Aminadav

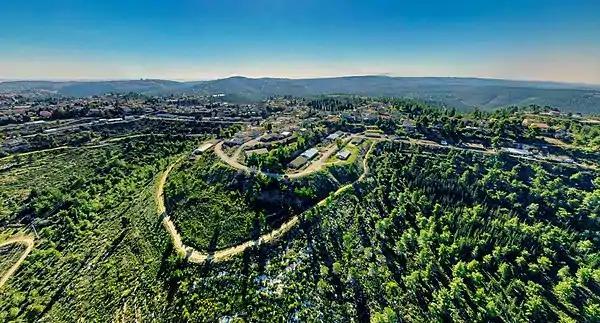

The name "Aminadav" is a combination of two Hebrew words; "Ami"- my nation, and "Nadav"- generous, giving, or volunteering; thus Aminadav translates "a generous people" and the moshav is named after the biblical figure Aminadav, who, according to the Book of Ruth (4: 18-22), was one of King David's ancestors. His son, Nahshon, is considered by tradition in the Talmudic tractate Sotah (36:2-37:1) to be the first person who agreed to cross the Red Sea after the Exodus from Egypt.